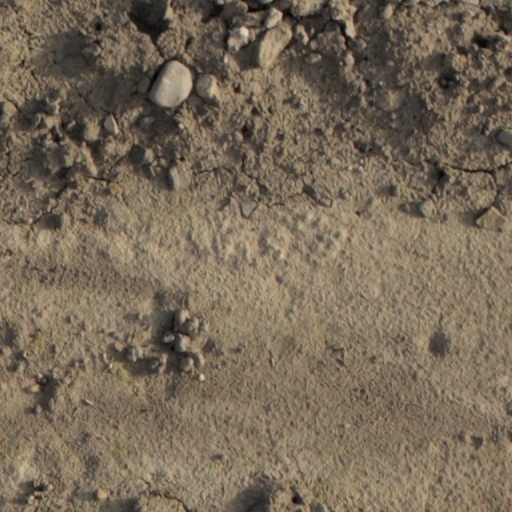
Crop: wheat